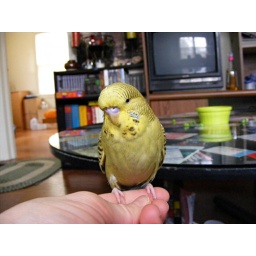
my little baby budgie boy posing nicely. be sure to notice the peas spread across the entire table in the background!